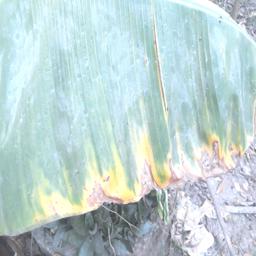
Label: POTASSIUM DEFICIENCY